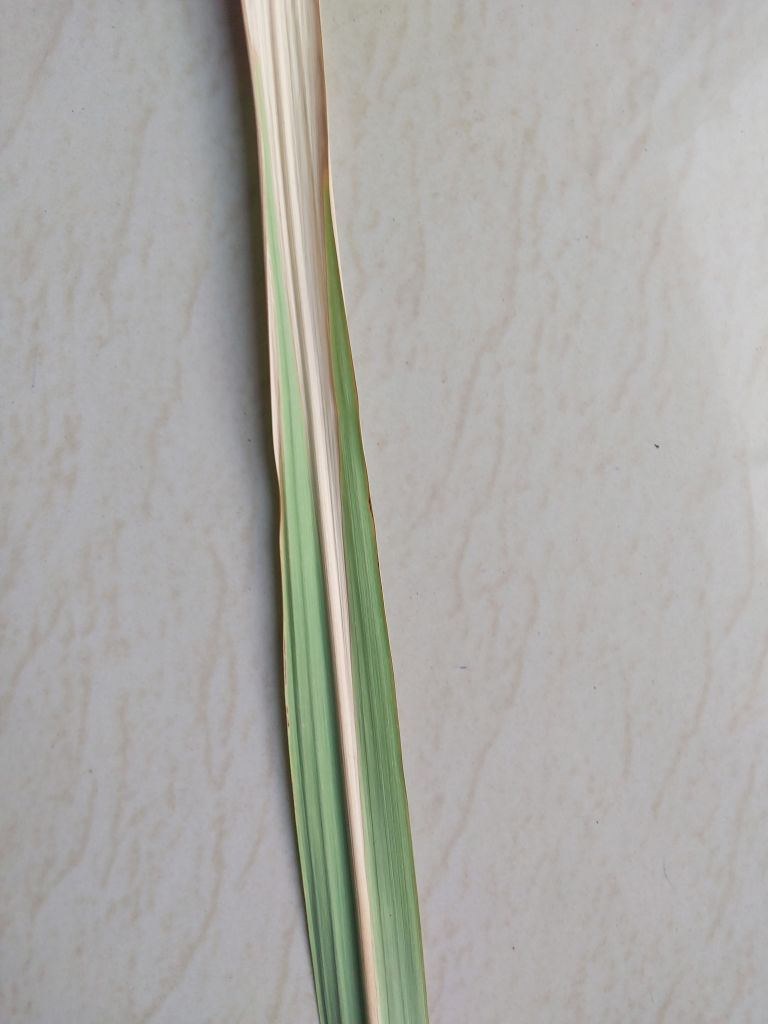
Label: Banded Chlorosis